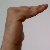
The image shows a hand gesture representing a space in Indian Sign Language.